Hakea auriculata

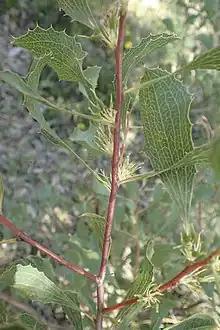
Foliage and flowers

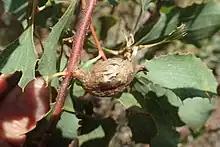
Fruit

Hakea auriculata is a species of flowering plant in the family Proteaceae endemic to Western Australia. A very showy species in full bloom with creamy white, yellow, dark red or reddish purple fragrant flowers.